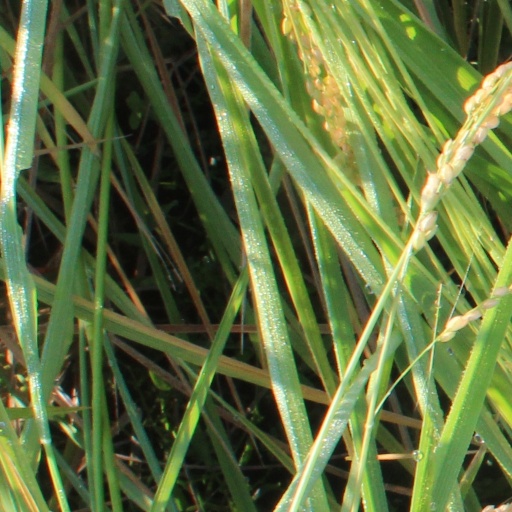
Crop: rice